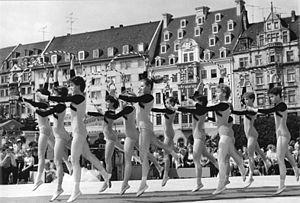
Elsterwerda est une ville du Brandebourg, en Allemagne, située dans l'arrondissement d'Elbe-Elster. Elle comptait environ 7 850 habitants en 2019. Elle s'étend sur une surface de 41 km². Elle se situe au Sud du parc naturel du Niederlausitzer Heidelandschaft, sa frontière Ouest est commune avec le Schraden, région basse de la vallée de l'Elster Noire.